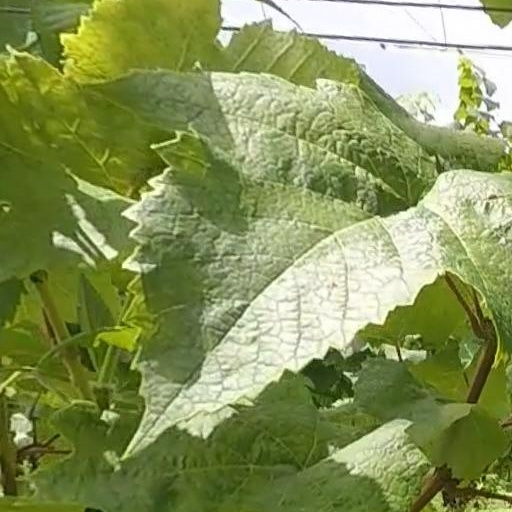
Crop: grape